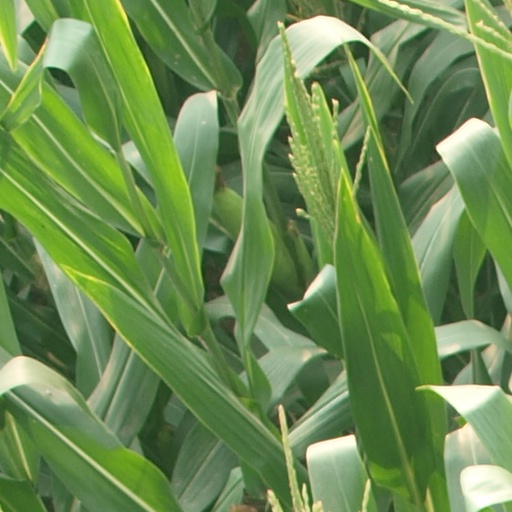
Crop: maize; corn